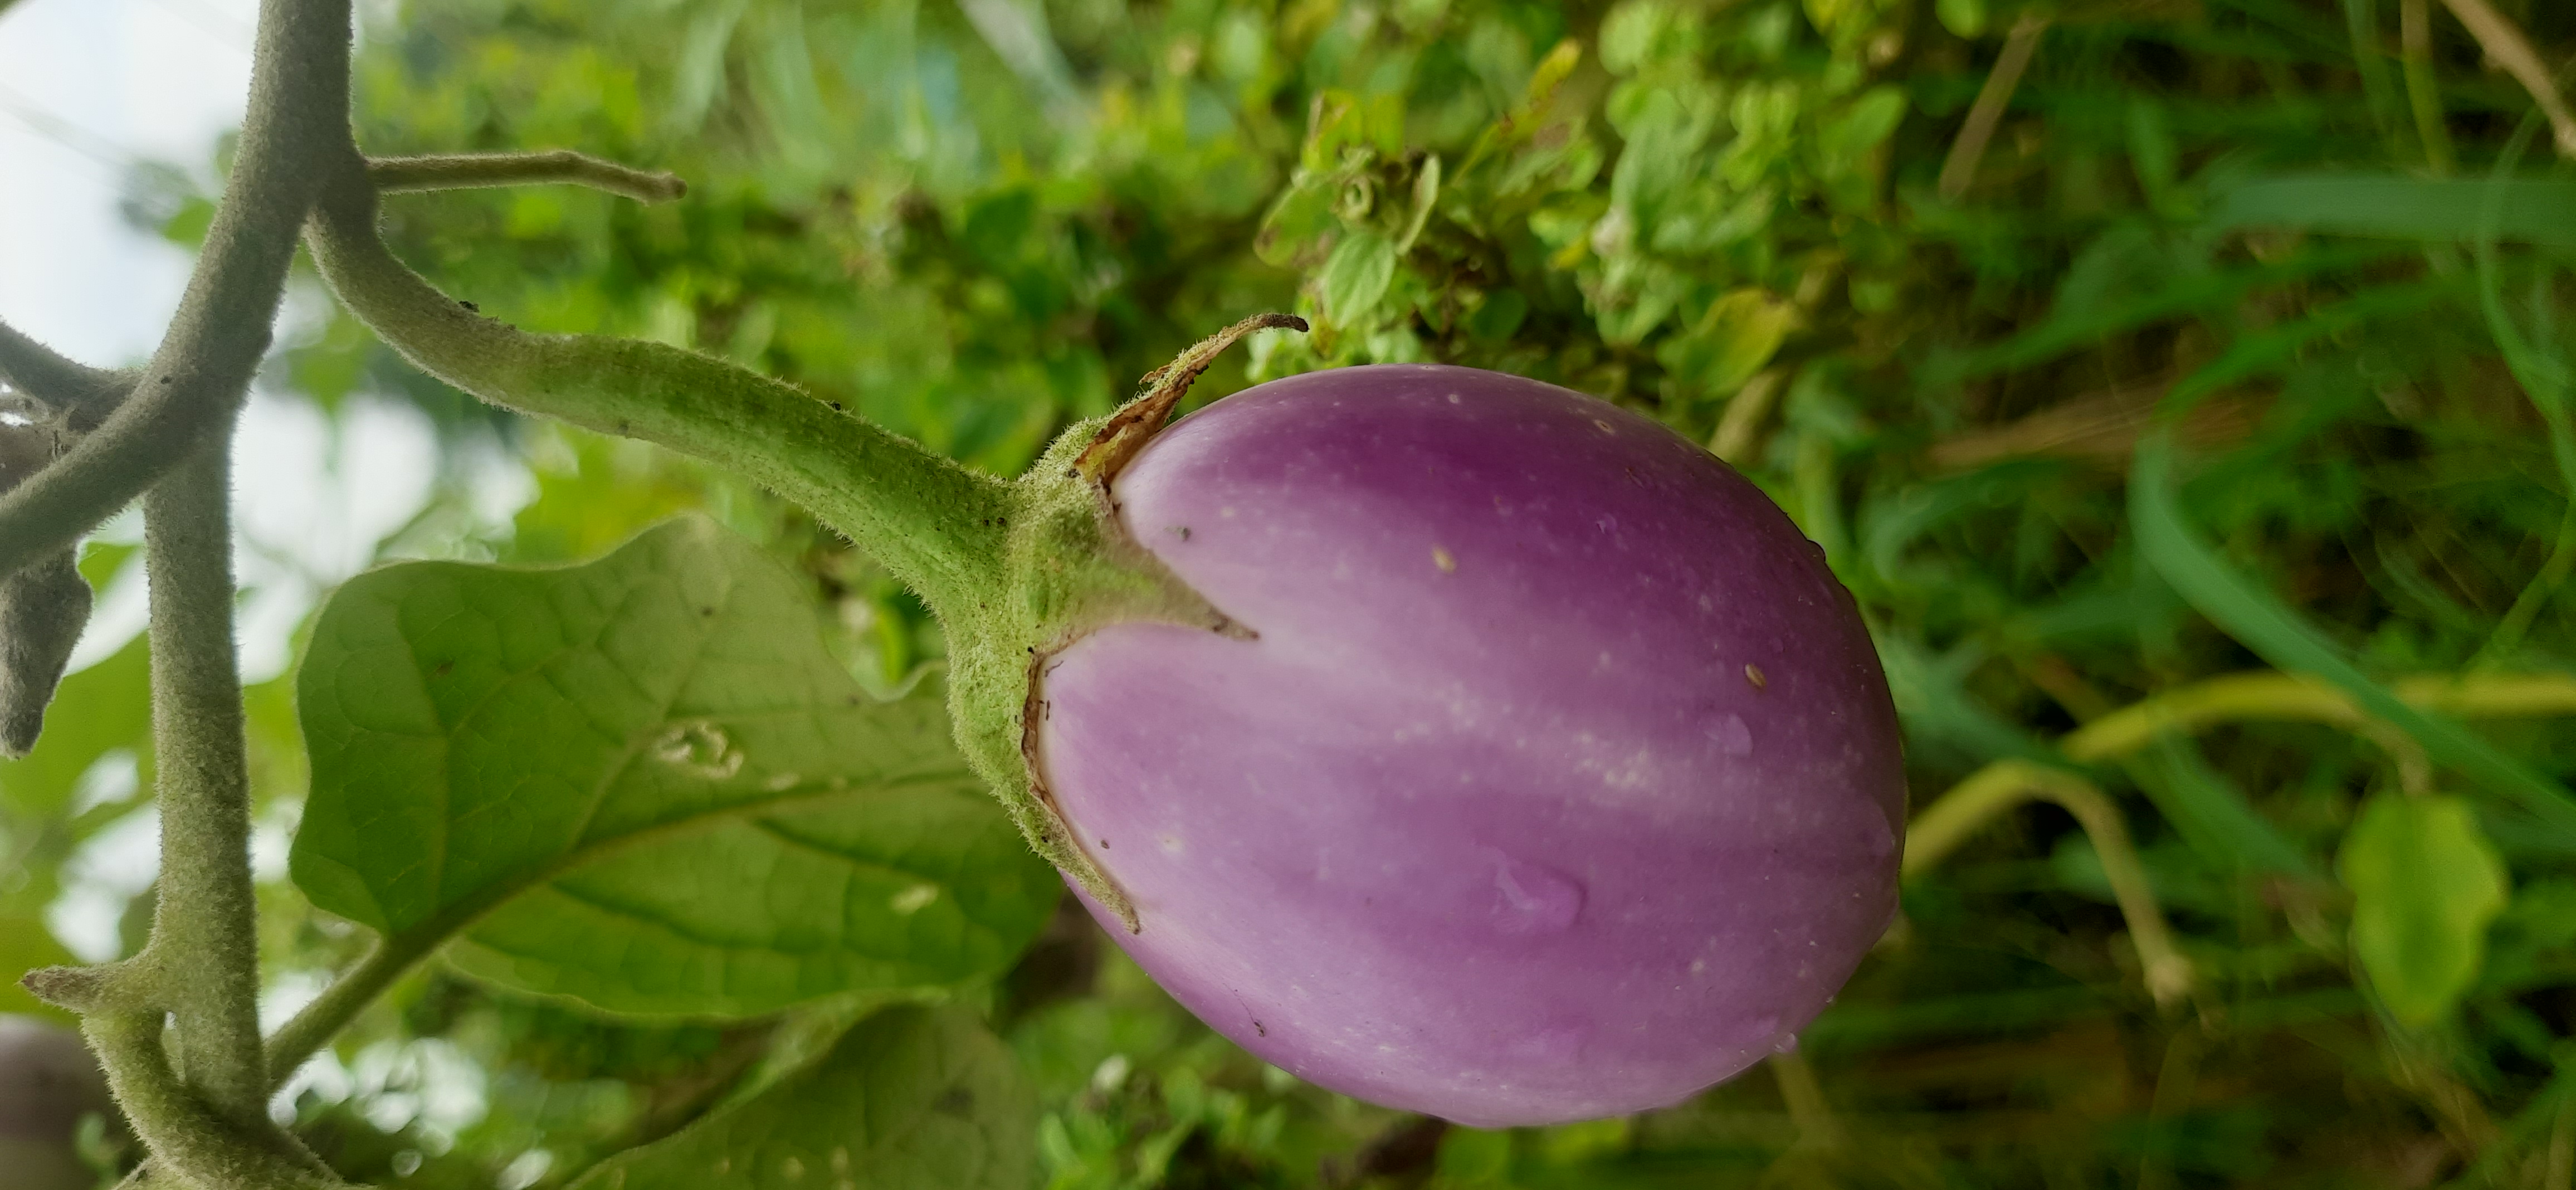
Label: Healty Brinjal